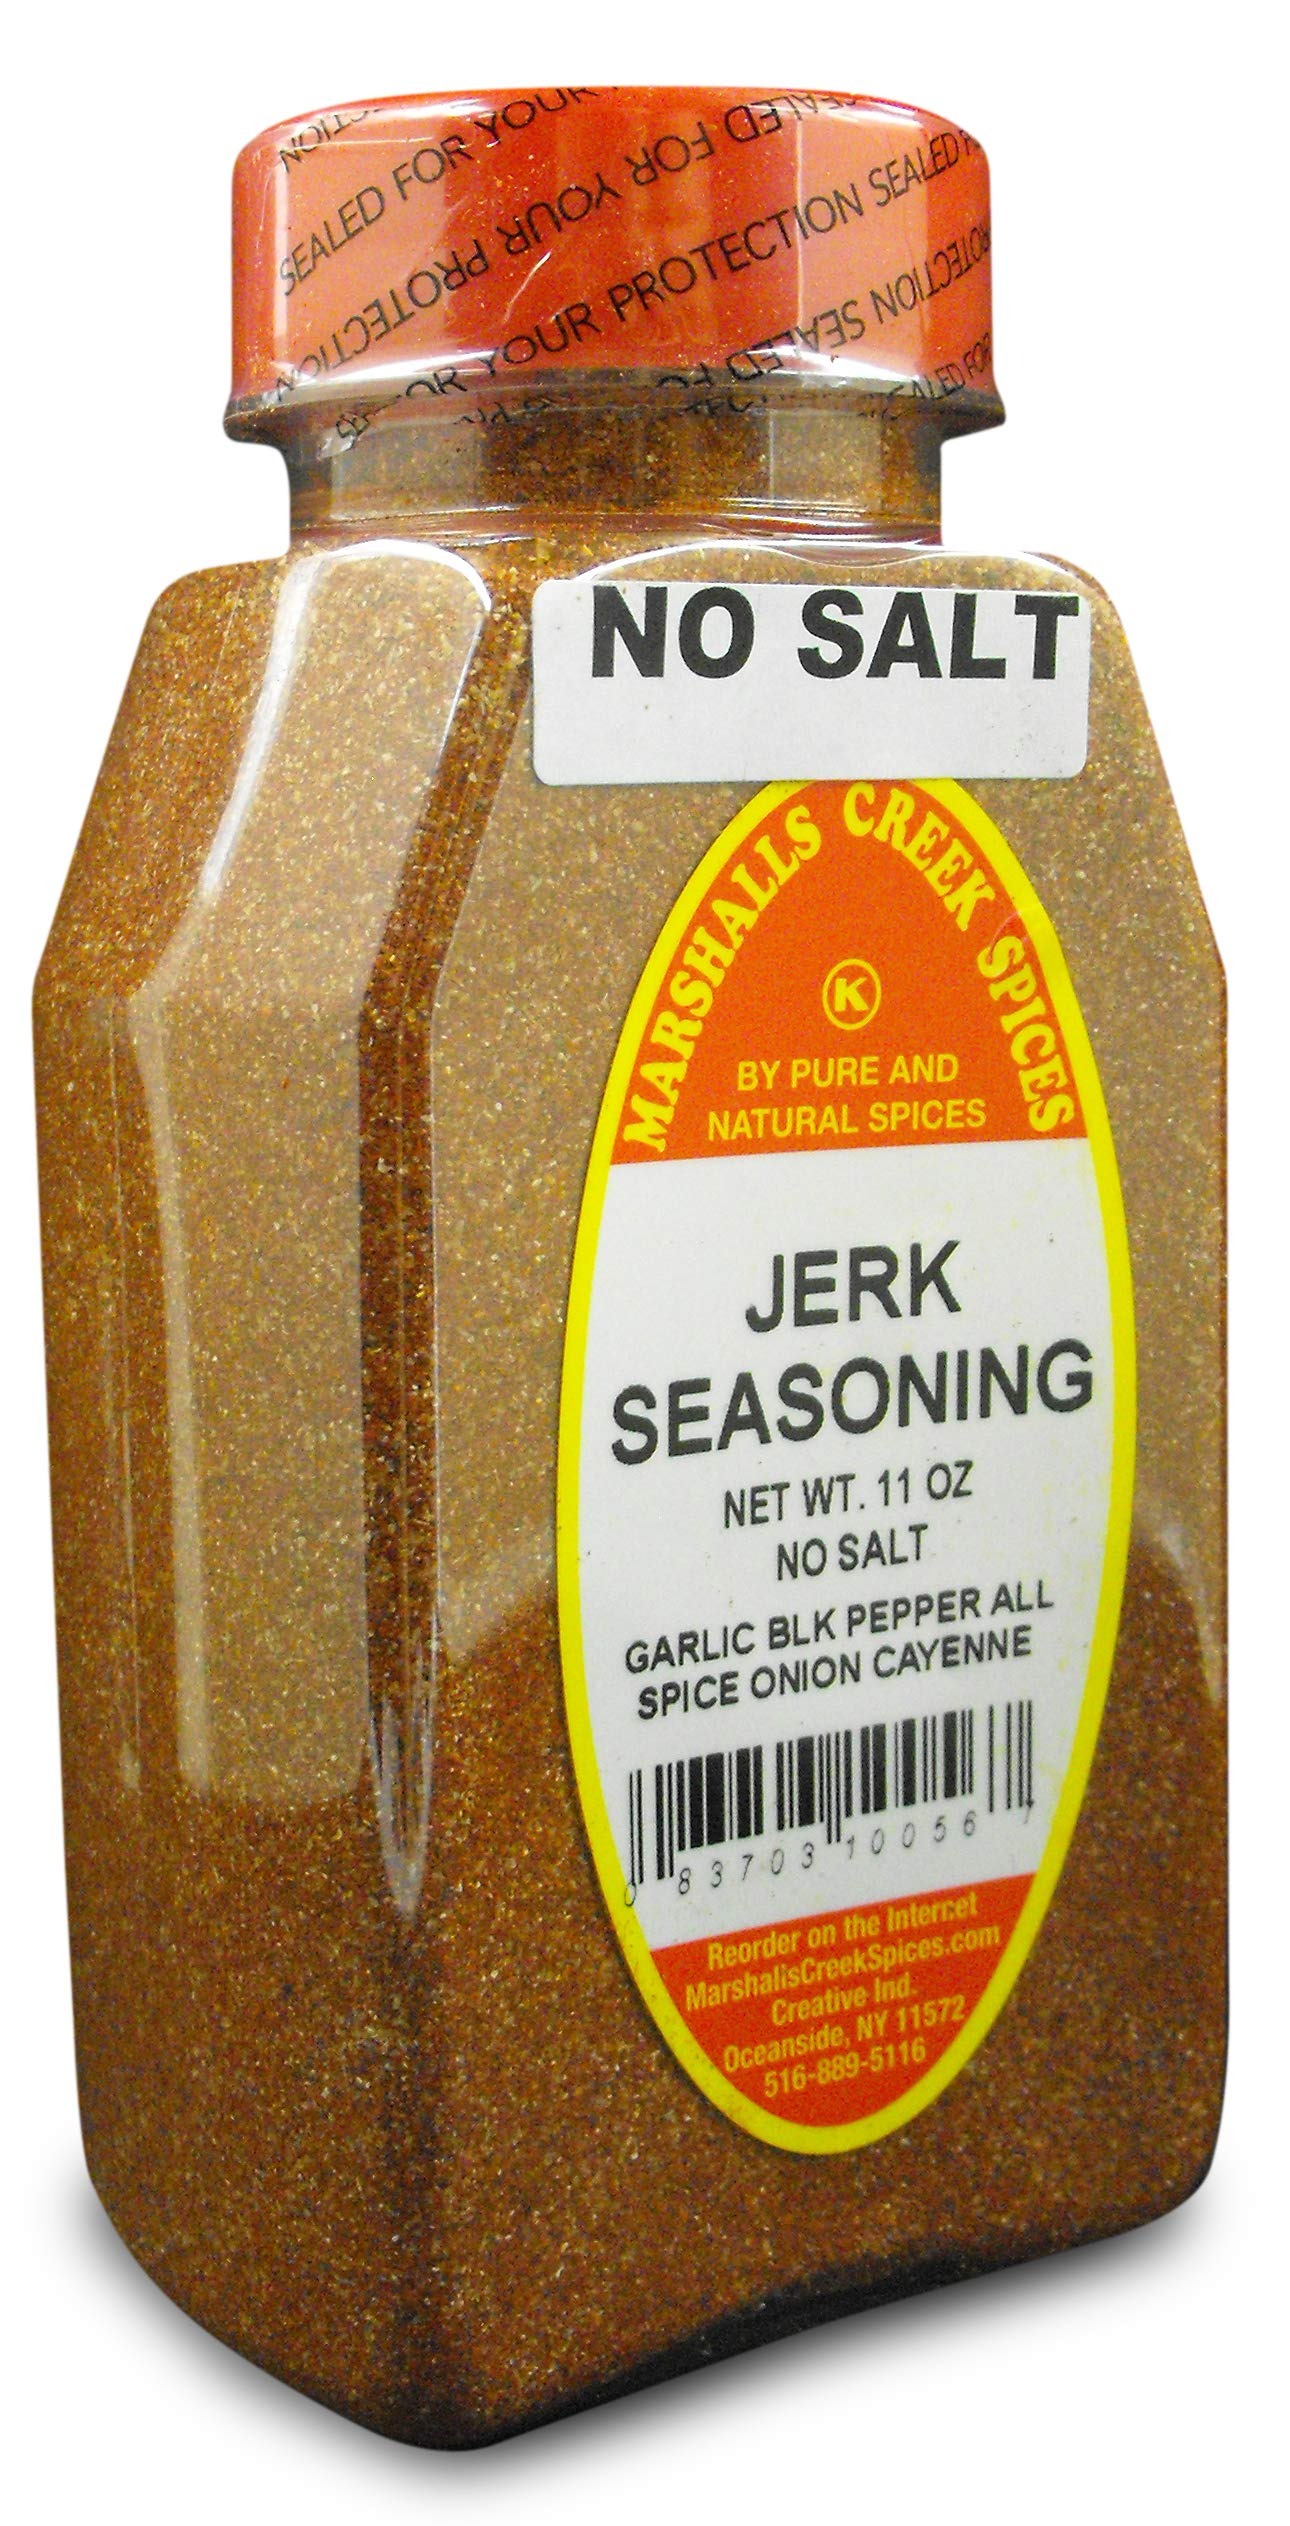
Item Name: Marshall’s Creek Spices Jerk No Salt Seasoning, New Size, 11 Ounce
Bullet Point 1: No Fillers
Bullet Point 2: No MSG
Bullet Point 3: All Natural
Bullet Point 4: Country of origin is United States
Value: 11.0
Unit: ounce

Price: 29.99